Le Train des Plantations

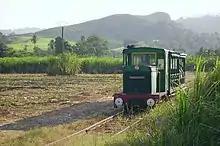
Heritage train in a sugarcane plantation

The narrow gauge train runs from Rhum Museum at the Saint James Distillery in Sainte-Marie through sugarcane and banana plantations over two Bailey bridges to the Banana Museum.